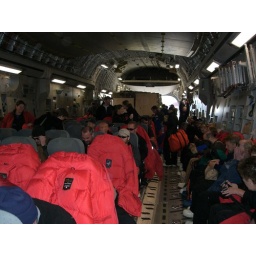
During the loading process--they've put seats in the front of the plane and cargo in the back.